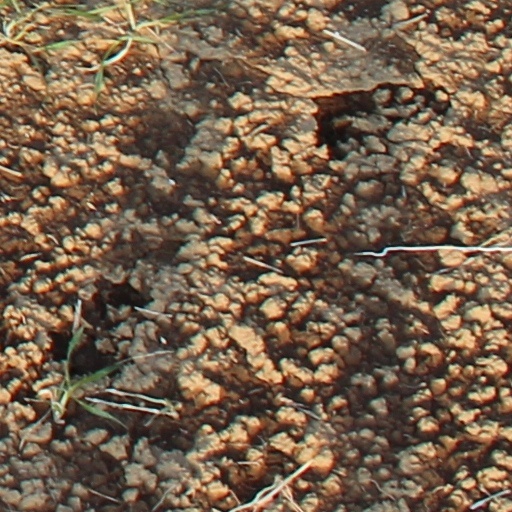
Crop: wheat